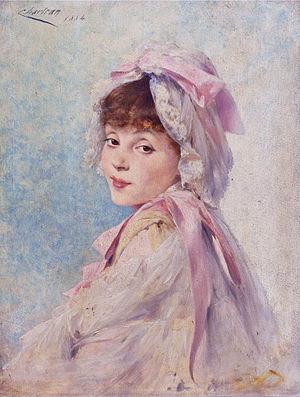
Gabrielle-Charlotte Réju, dite Réjane, est une comédienne française, née le 5 juin 1856 à Paris où elle est morte, le 14 juin 1920.